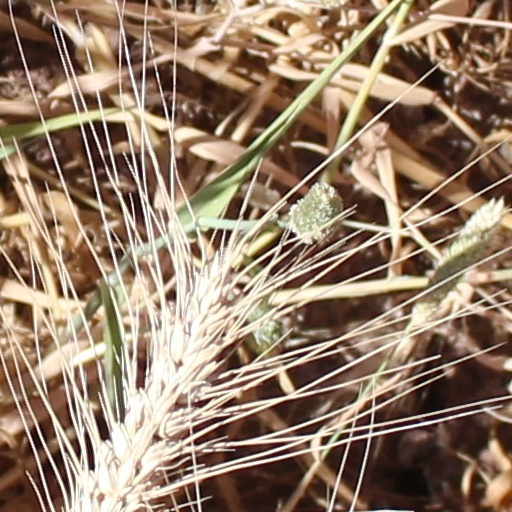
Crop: wheat